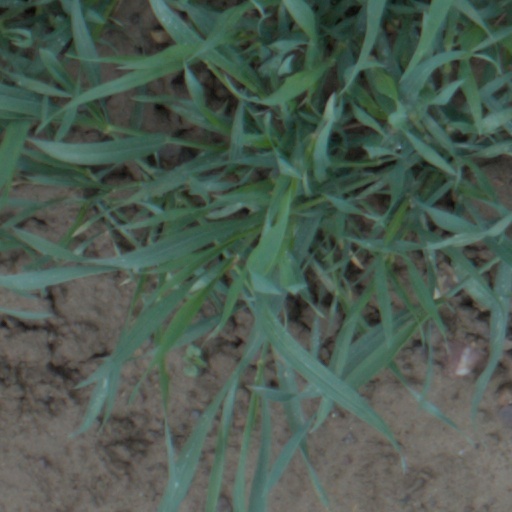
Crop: wheat